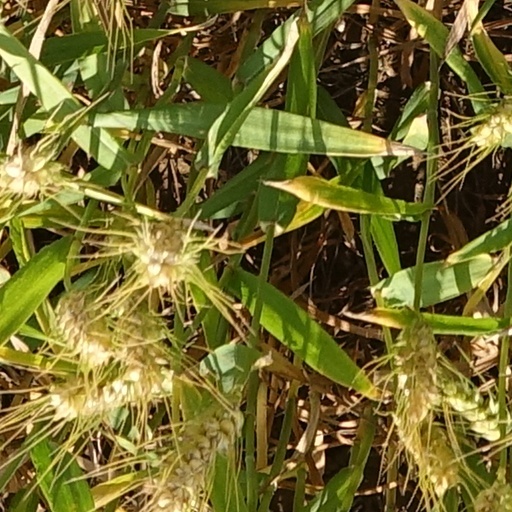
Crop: wheat